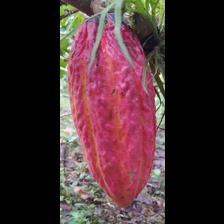
Label: sana